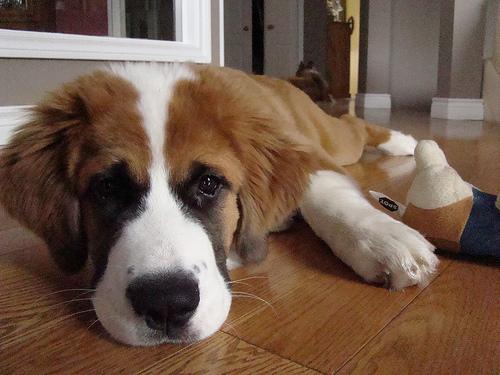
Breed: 211-n000068-Saint_Bernard